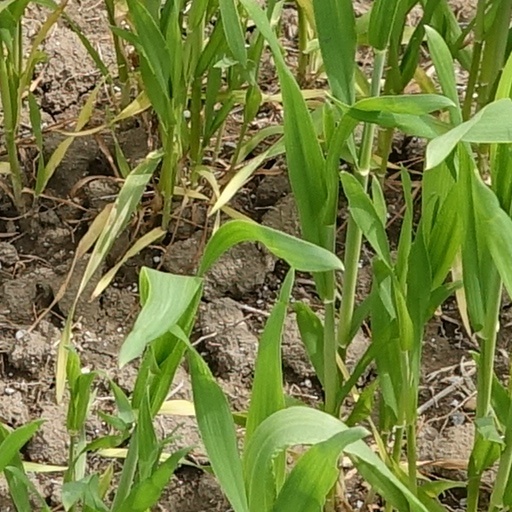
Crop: wheat